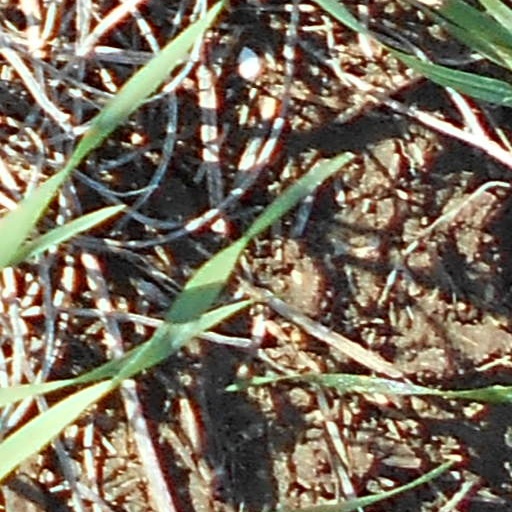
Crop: wheat